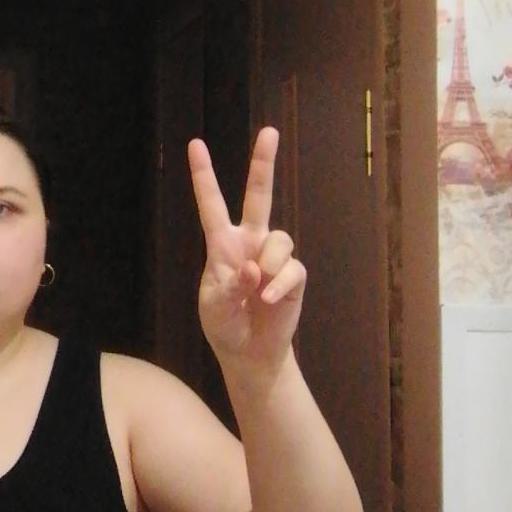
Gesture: peace